Charles F. McLaughlin

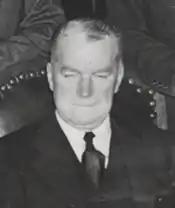

Charles Francis McLaughlin (June 19, 1887 – February 5, 1976) was an American politician and judge who was a U.S. Representative from Nebraska from 1935 to 1943 and a district judge of the United States District Court for the District of Columbia.